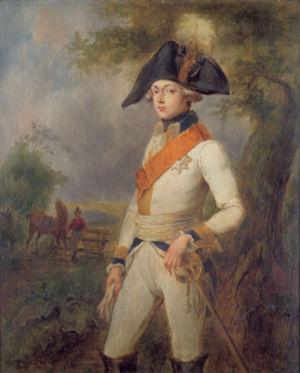
Frédérique Louise Caroline Sophie Charlotte Alexandrine de Mecklembourg-Strelitz, née le 3 mars 1778 à Hanovre, sous la période électorale de la ville et décédée le 29 juin 1841 dans la même ville, au royaume de Hanovre, fille de Charles II de Mecklembourg-Strelitz et de Frédérique de Hesse-Darmstadt, est une princesse allemande de la maison de Mecklembourg.